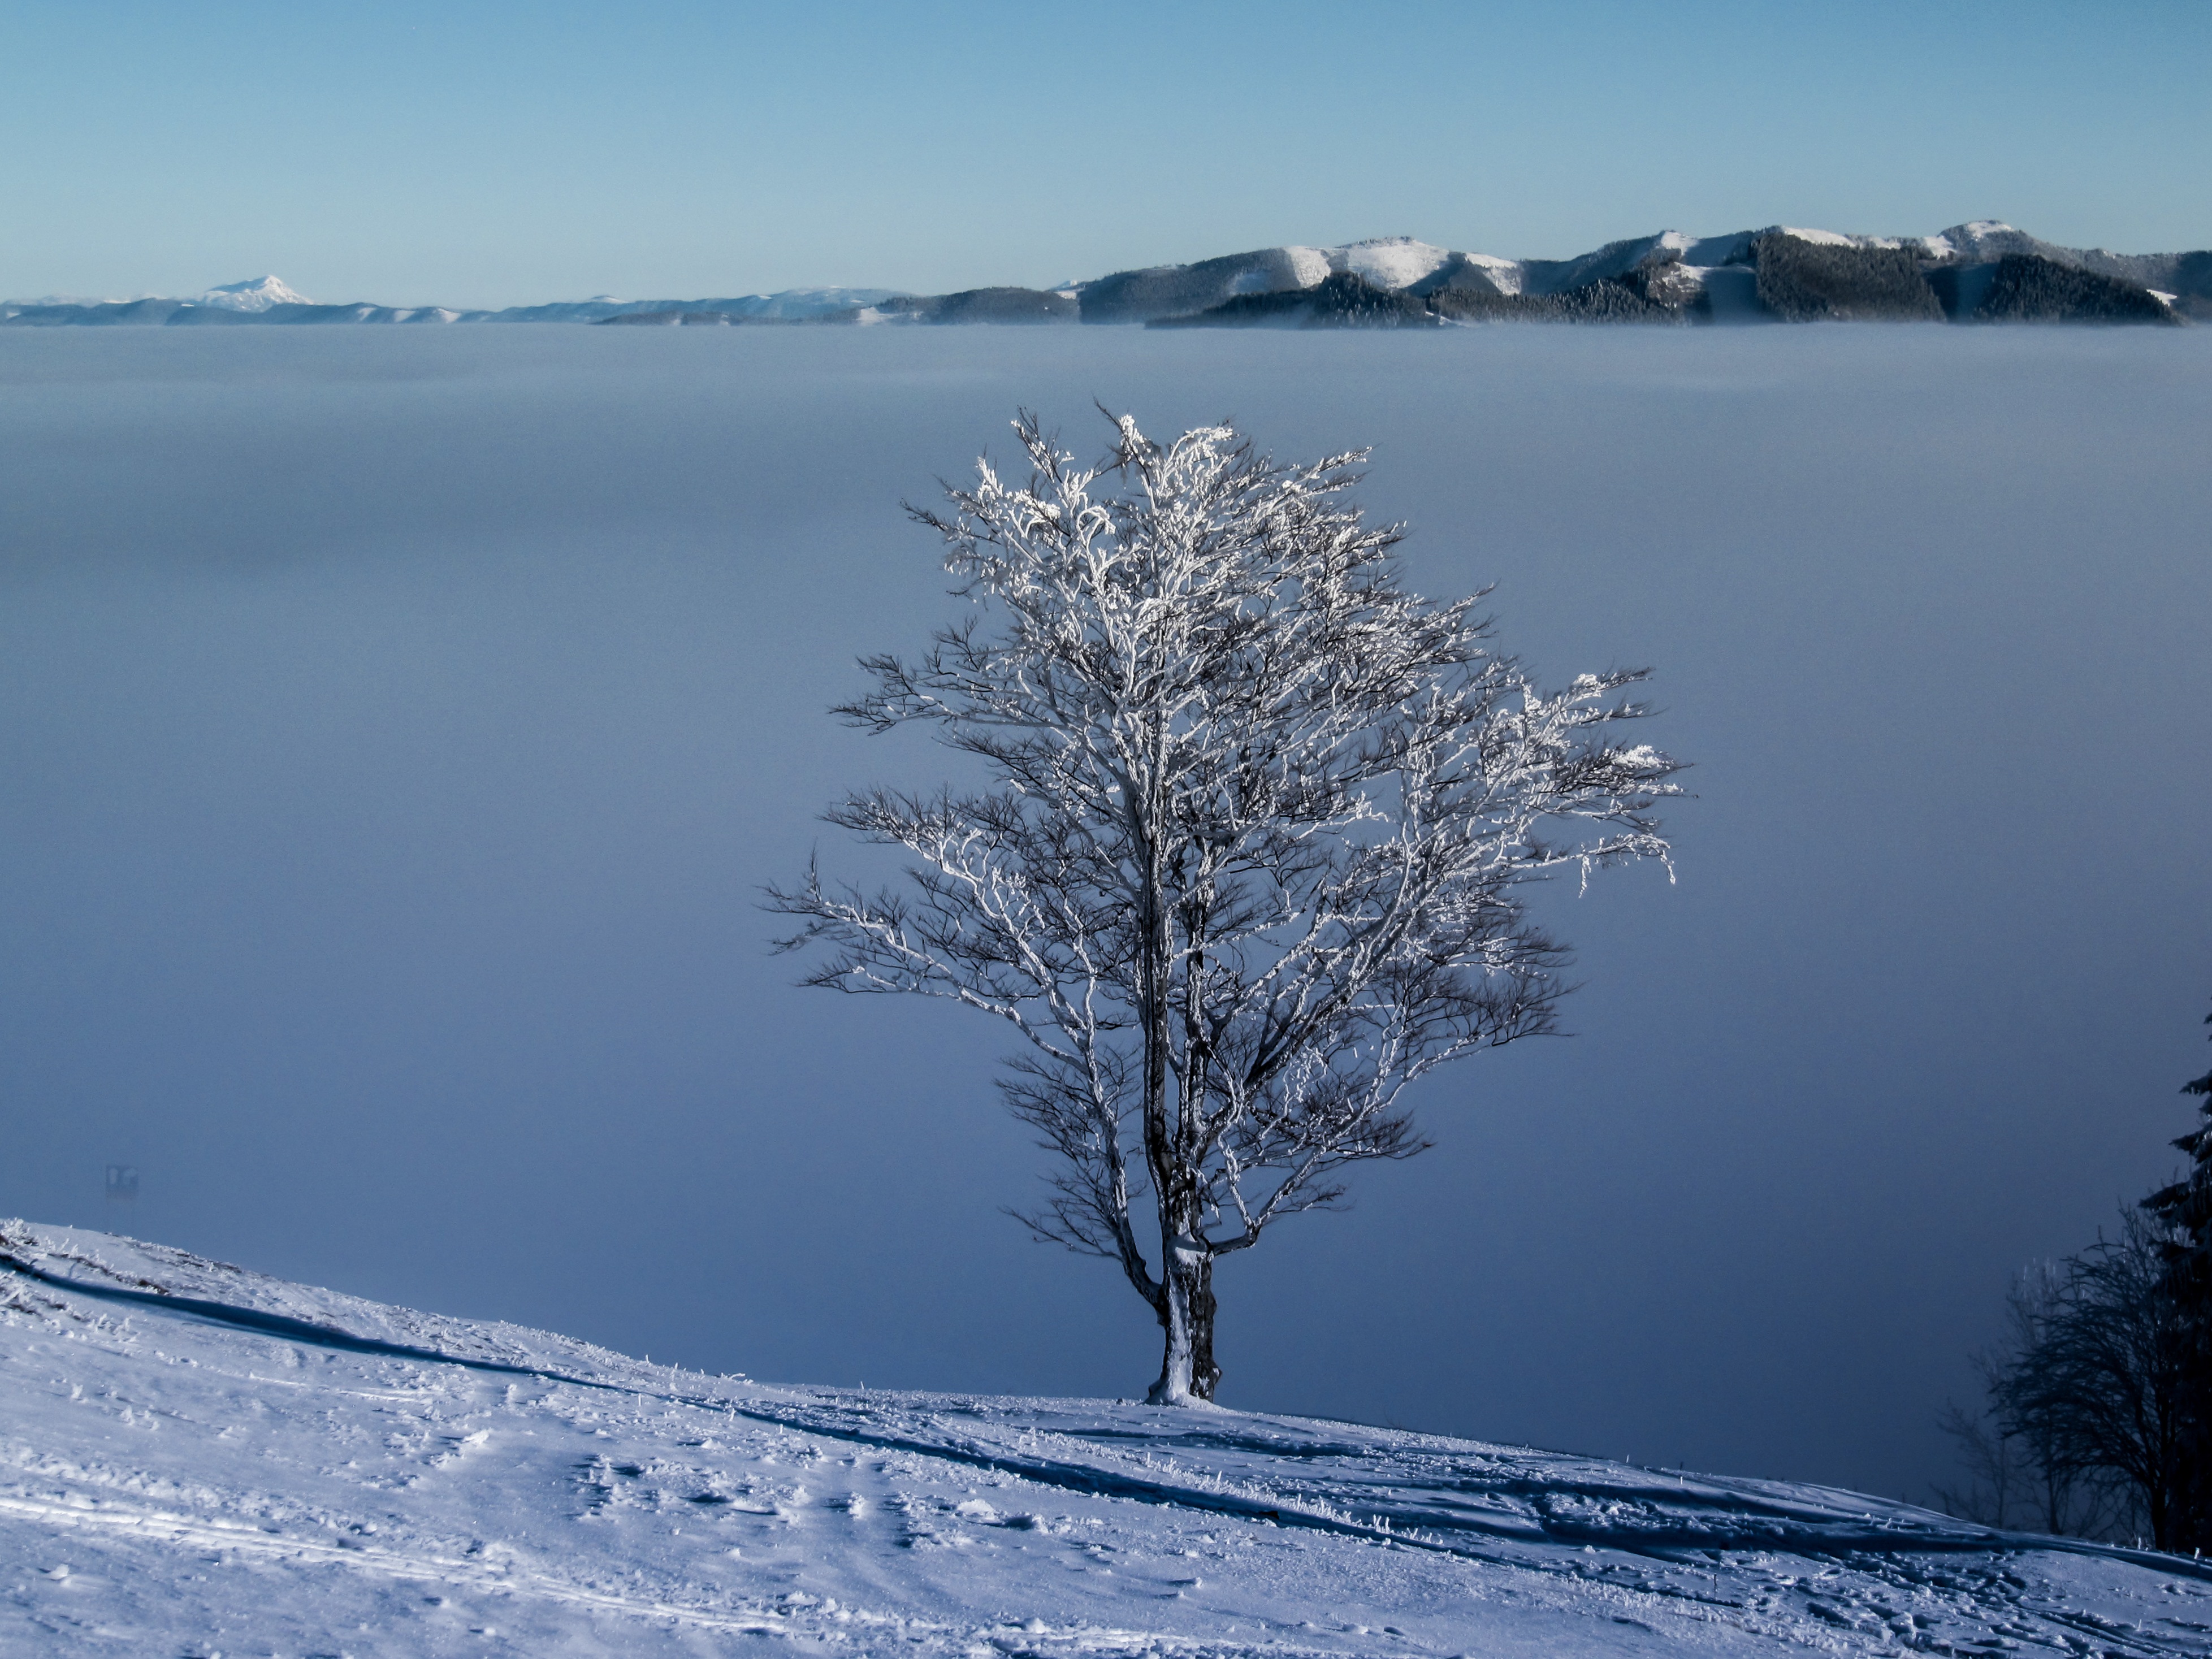
tree, nature, mountain, snow, winter, fog, lake, frost, mountain range, ice, weather, arctic, season, summit, austria, clouds, mountains, freezing, atmospheric phenomenon, mountainous landforms